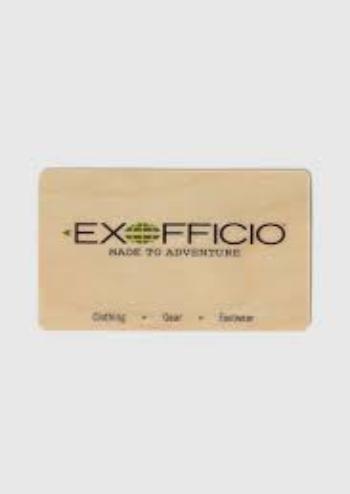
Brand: Exofficio
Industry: Clothes